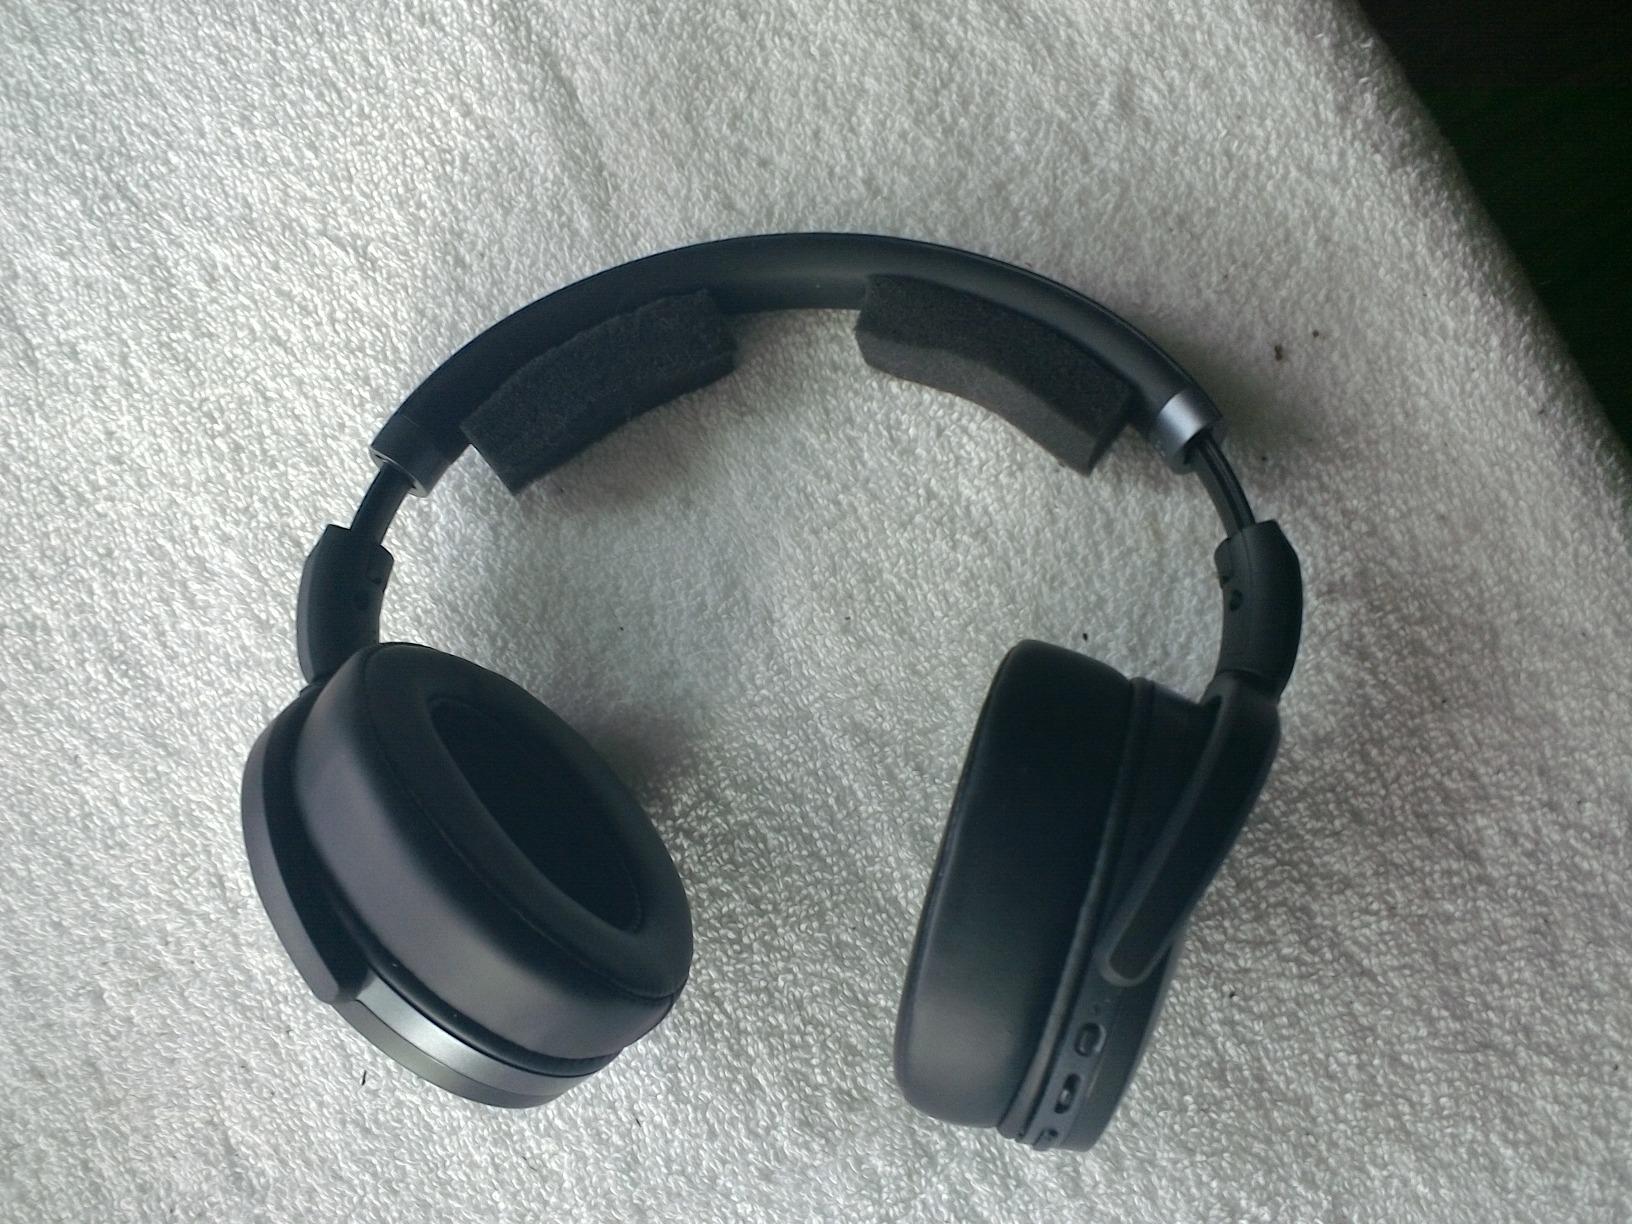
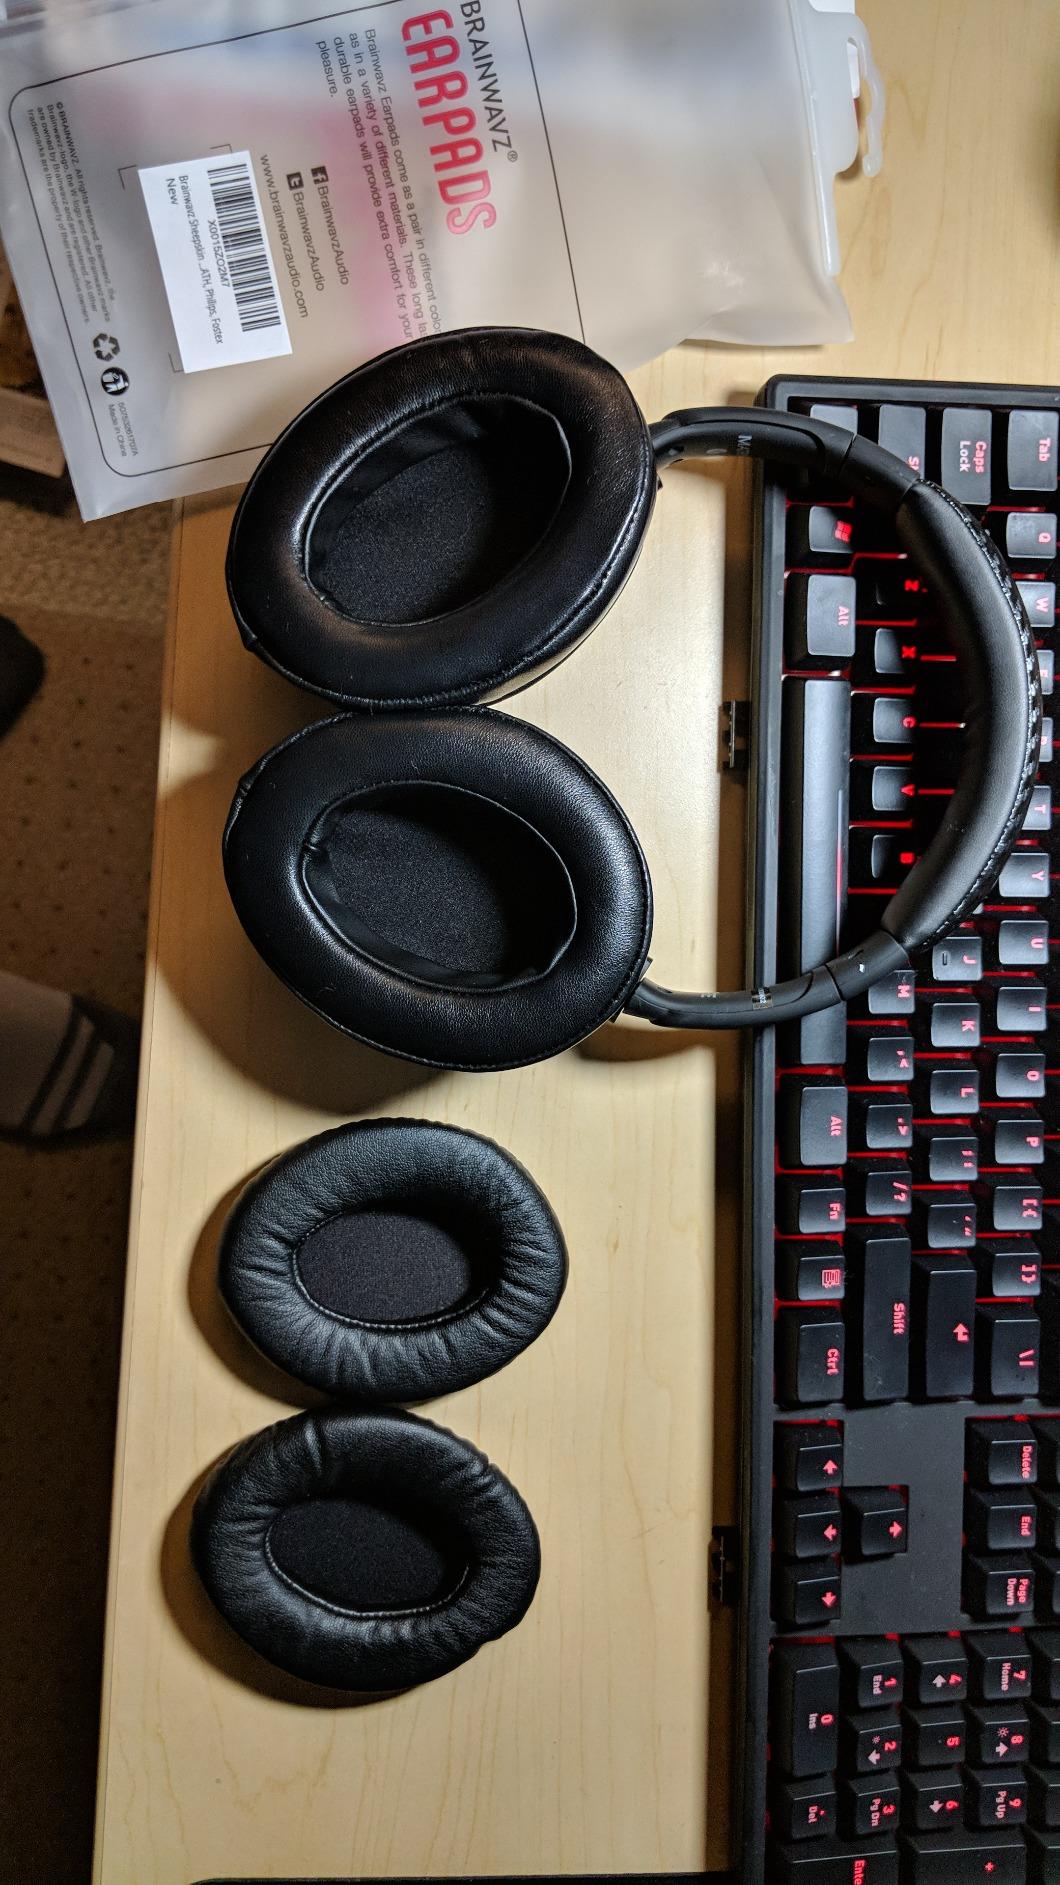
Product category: headphones
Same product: no